Alto Velo Claim

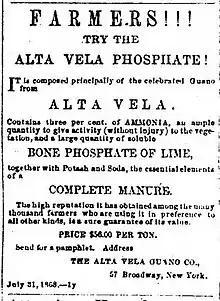
An 1868 newspaper advertisement for Alta Vela phosphate fertilizer

The initial claim on the island, located some south of Hispaniola, was established on March 19, 1860, by Captain R. Daubley of the brig "Delta", who landed on the island, loaded the ship with guano, and departed after noting some of guano deposits. A chemical analysis of the guano retrieved found it to consist of 29.16 percent phosphoric acid and 70.84 percent bone phosphate of lime.